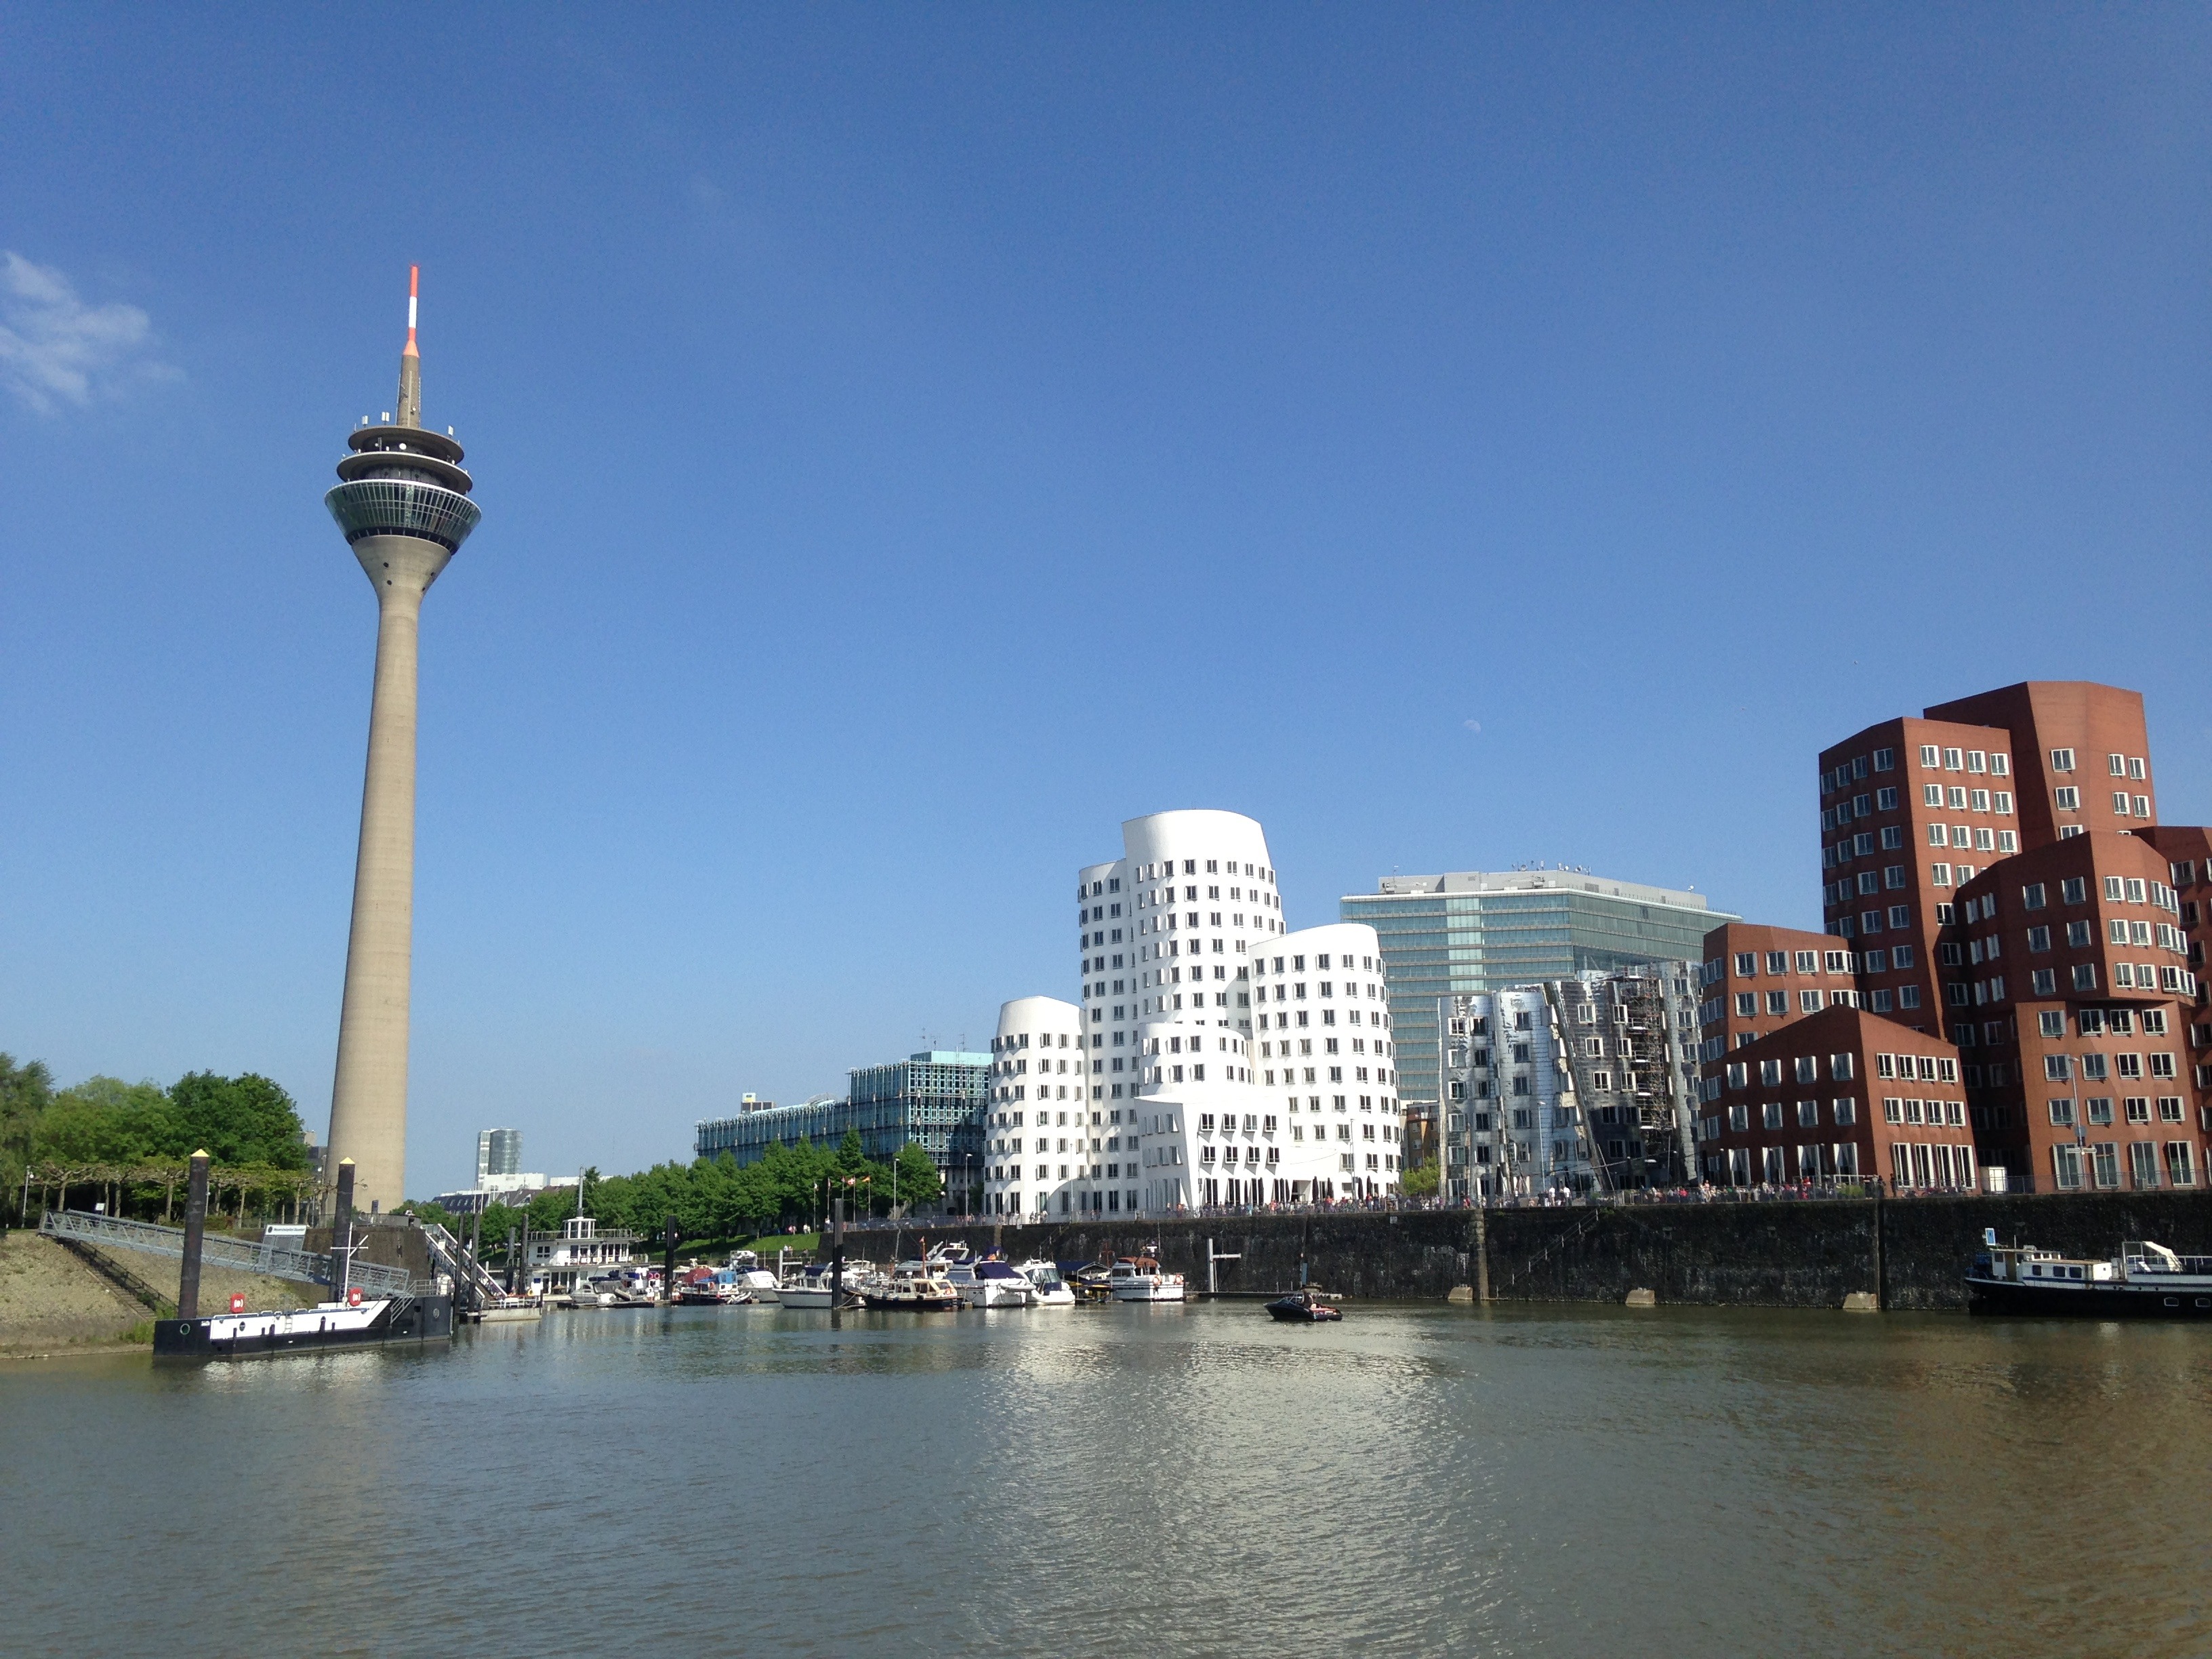
sea, coast, architecture, skyline, city, skyscraper, cityscape, downtown, tower, bay, landmark, harbor, port, tower block, structures, dusseldorf, urban area, human settlement